Venetian Cyprus

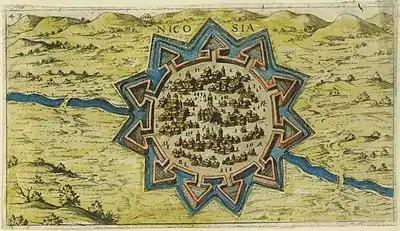
Map of Nicosia in Cyprus, created by the Venetian cartographer Giacomo Franco, showing the Venetian walls of Nicosia that were built by the Venetians to defend the city in case of an Ottoman attack

Throughout the period of Venetian rule, the Ottoman conducted raids and attacks on Cyprus. The Greek population of Cyprus were armed by their Venetian rulers and participated in fighting the attacking Ottomans.